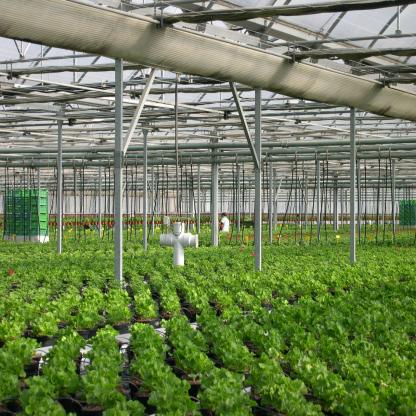
Scene: Indoor